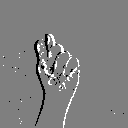
ASL letter: t